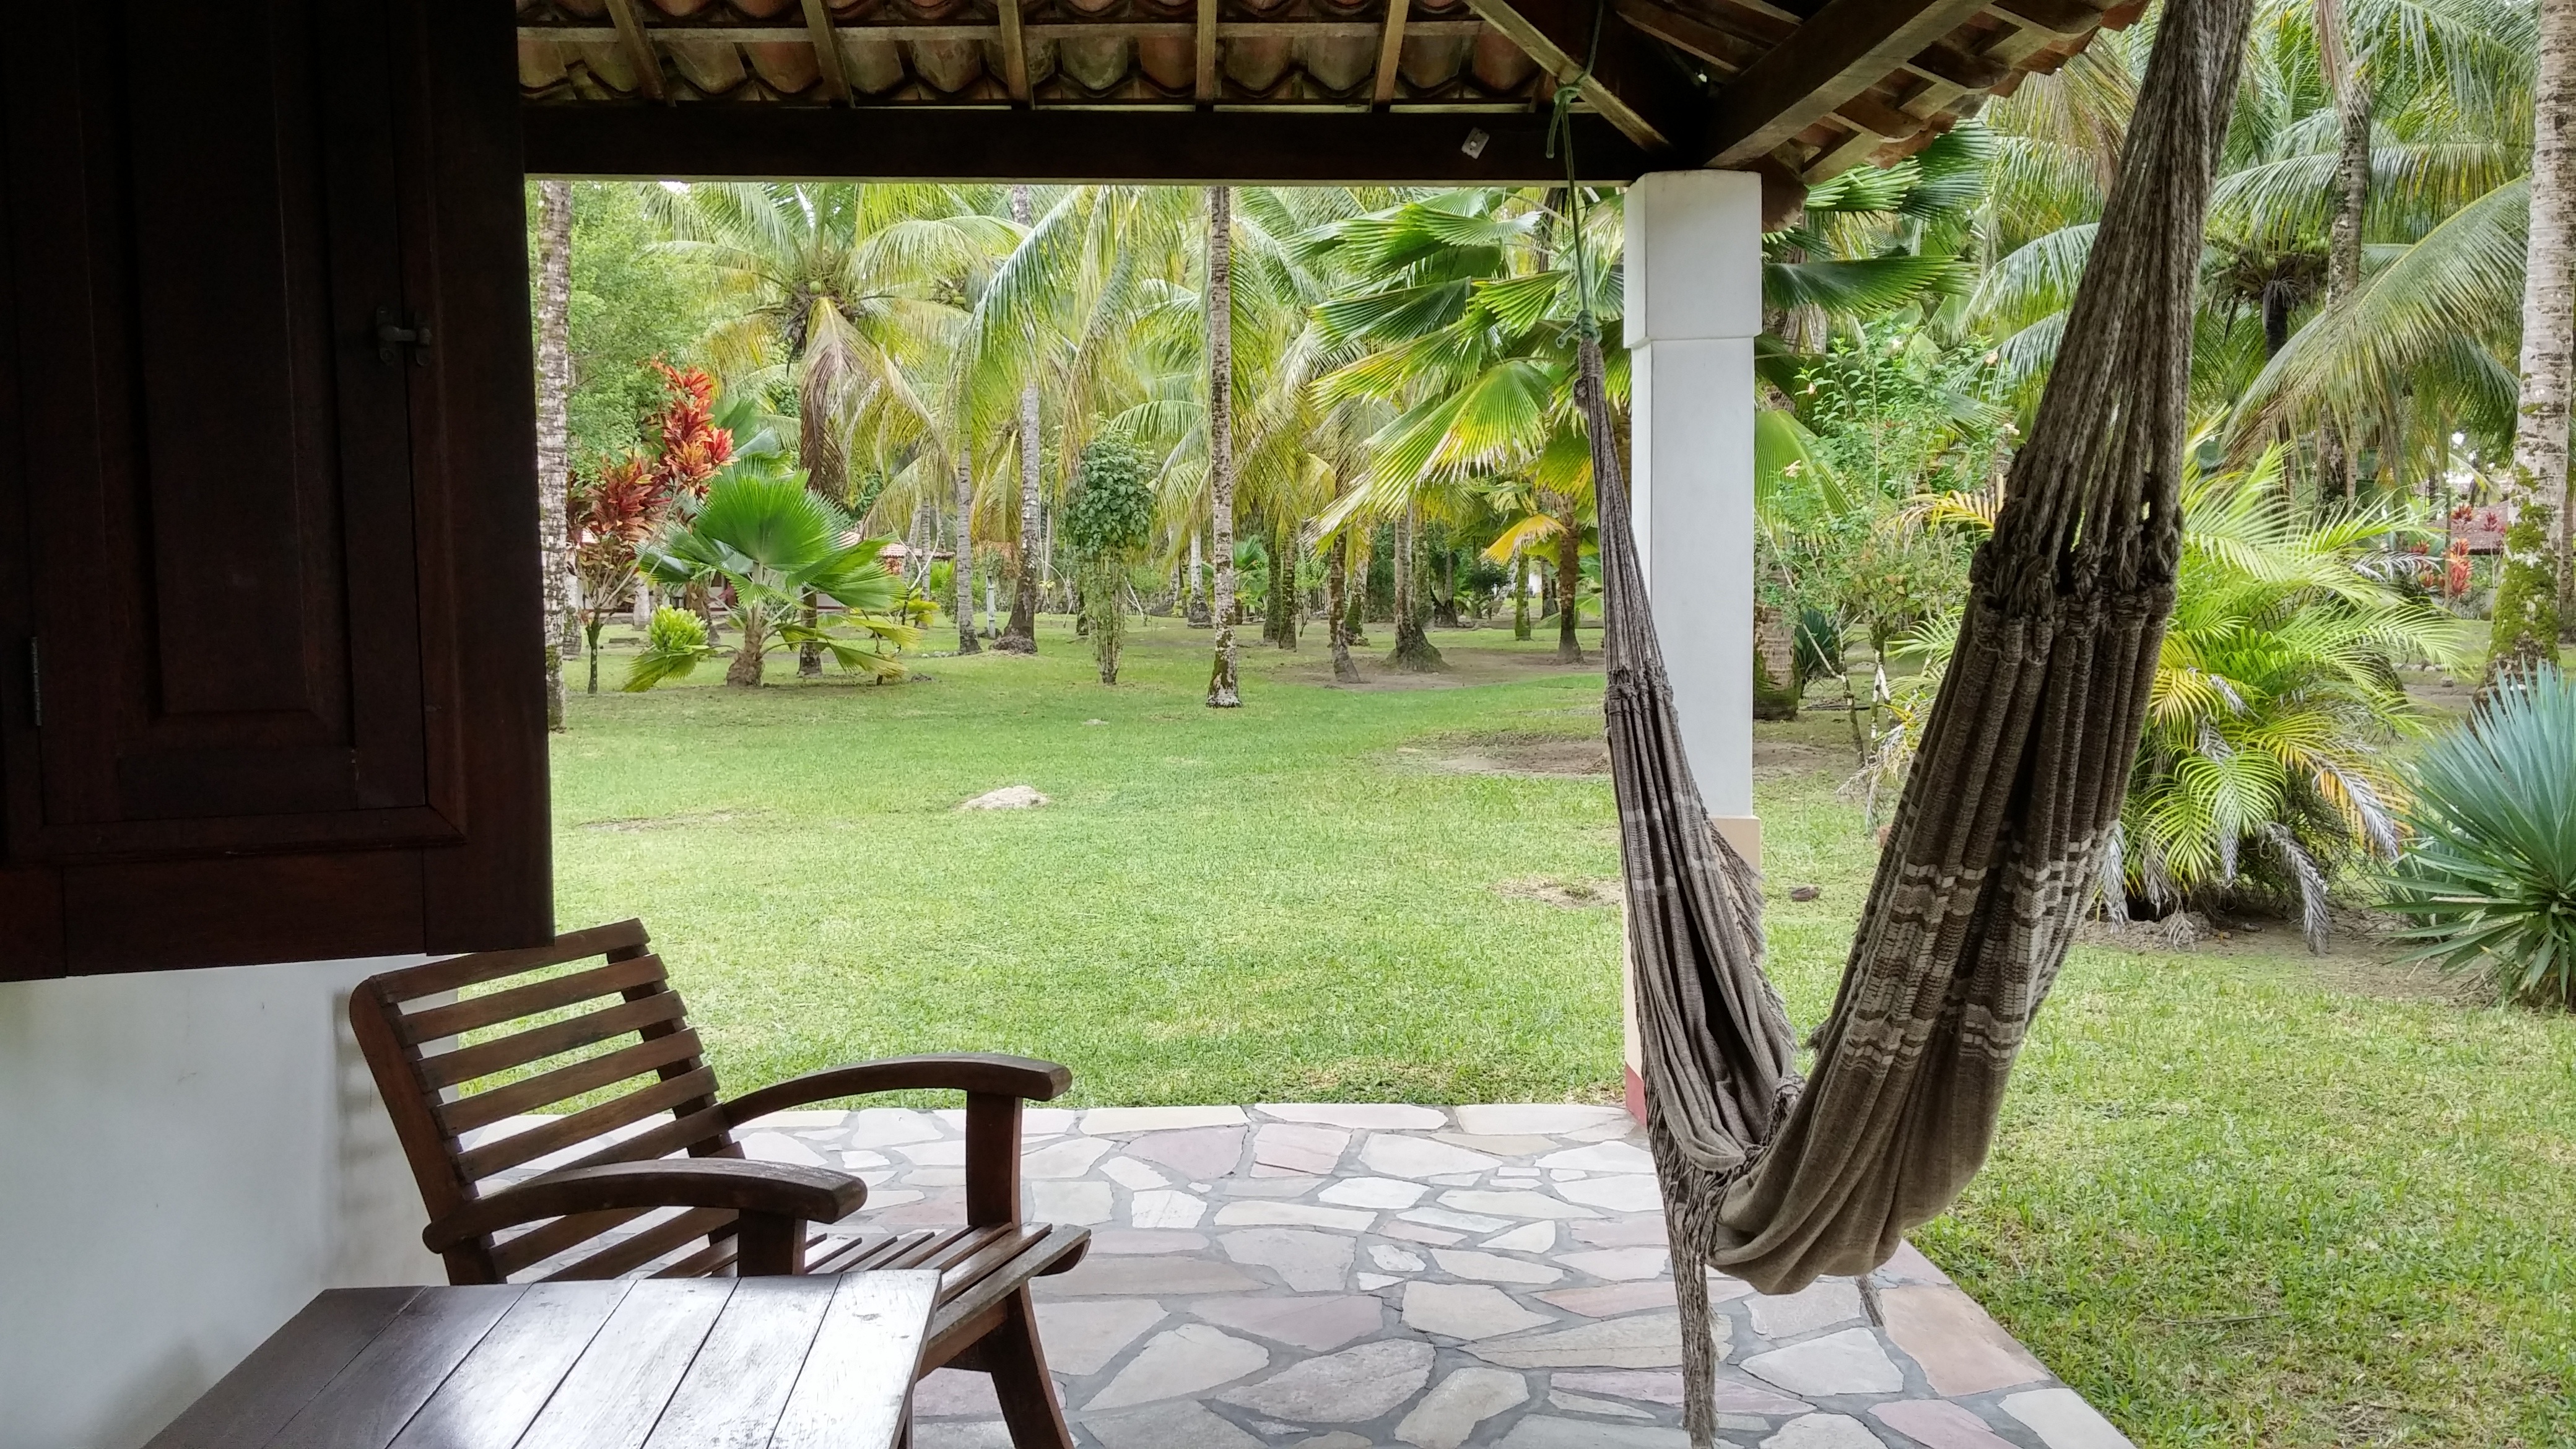
villa, mansion, home, relax, paradise, cabin, cottage, park, backyard, calm, property, garden, courtyard, meditation, resort, estate, hacienda, real estate, outdoor structure